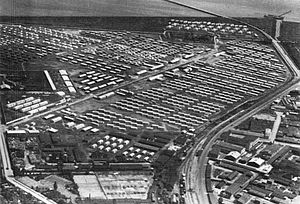
Flygtningelejren på Kløvermarken
Flygtningelejren på Kløvermarken
Flygtningelejren på Kløvermarken på Amager åbnede den 28 november 1945. Fra 1909 til efteråret 1945 var arealet en mindre flyveplads, som danskerne og den tyske besættelsesmagt benyttede. Efter 2. verdenskrig var der 240.000 tyske flygtninge i Danmark, deraf var der 92.000 i Københavns området fordelt på 151 lejre. De danske myndigheder samlede flygtningene i store bevogtede lejre, og i august 1946 husede lejren på Kløvermarken 17.798 mennesker, hvoraf 838 befandt sig på lejrens sygehus. Af de øvrige 16.960 flygtninge var 51 % kvinder, 14 % mænd og 16 % børn. Lejren var i funktion til august 1947, hvor de fleste af beboerne var blevet sendt tilbage til Tyskland; dog forblev en mindre del af lejren åben indtil den 14. februar 1949.